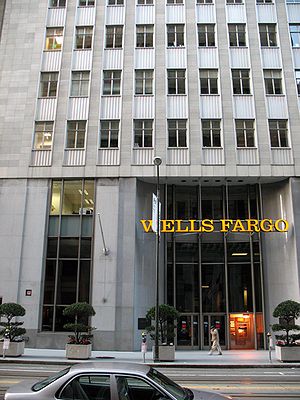
Wells Fargo
Wells Fargo's koncernhovedkvarter i San Francisco
Wells Fargo & Company er en amerikansk multinational finans- og bankvirksomhed. Koncernen har hovedsæde i San Francisco og er repræsenteret over det meste af USA. I 2013 var bankkoncernens aktiver på 1.527,015 mia. amerikanske dollar, hvilket gjorde det til USA's fjerdestørste bankkoncern. Målt på aktiernes markedsværdi var det i 2013 USA's største bank. Omsætningen var i 2013 på 83,78 mia. amerikanske dollar og der var i alt 264.900 medarbejdere.